Nina Kraljić

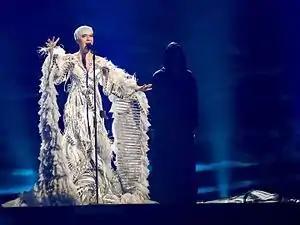
Kraljić performing "Lighthouse" in the Eurovision Song Contest 2016.

Kraljić competed in the first season of Croatian version of "The Voice – Najljepši glas Hrvatske". During her participation she performed the song "Beneath Your Beautiful", "Što te nema", and the Macedonian folk song "Zajdi, zajdi, jasno sonce". Her voice was also recognized by Jacques Houdek, who mentored her to victory, with Kraljić receiving roughly 1 million votes in the final round. She later released her debut single "Zaljuljali smo svijet" ("We Swung the World") in June 2015, a modern ballad with ethnic elements.